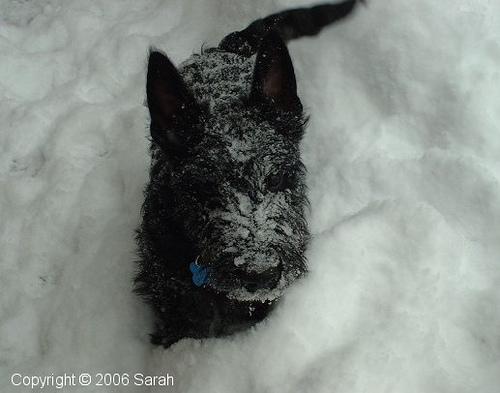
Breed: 206-n000037-Scotch_terrier